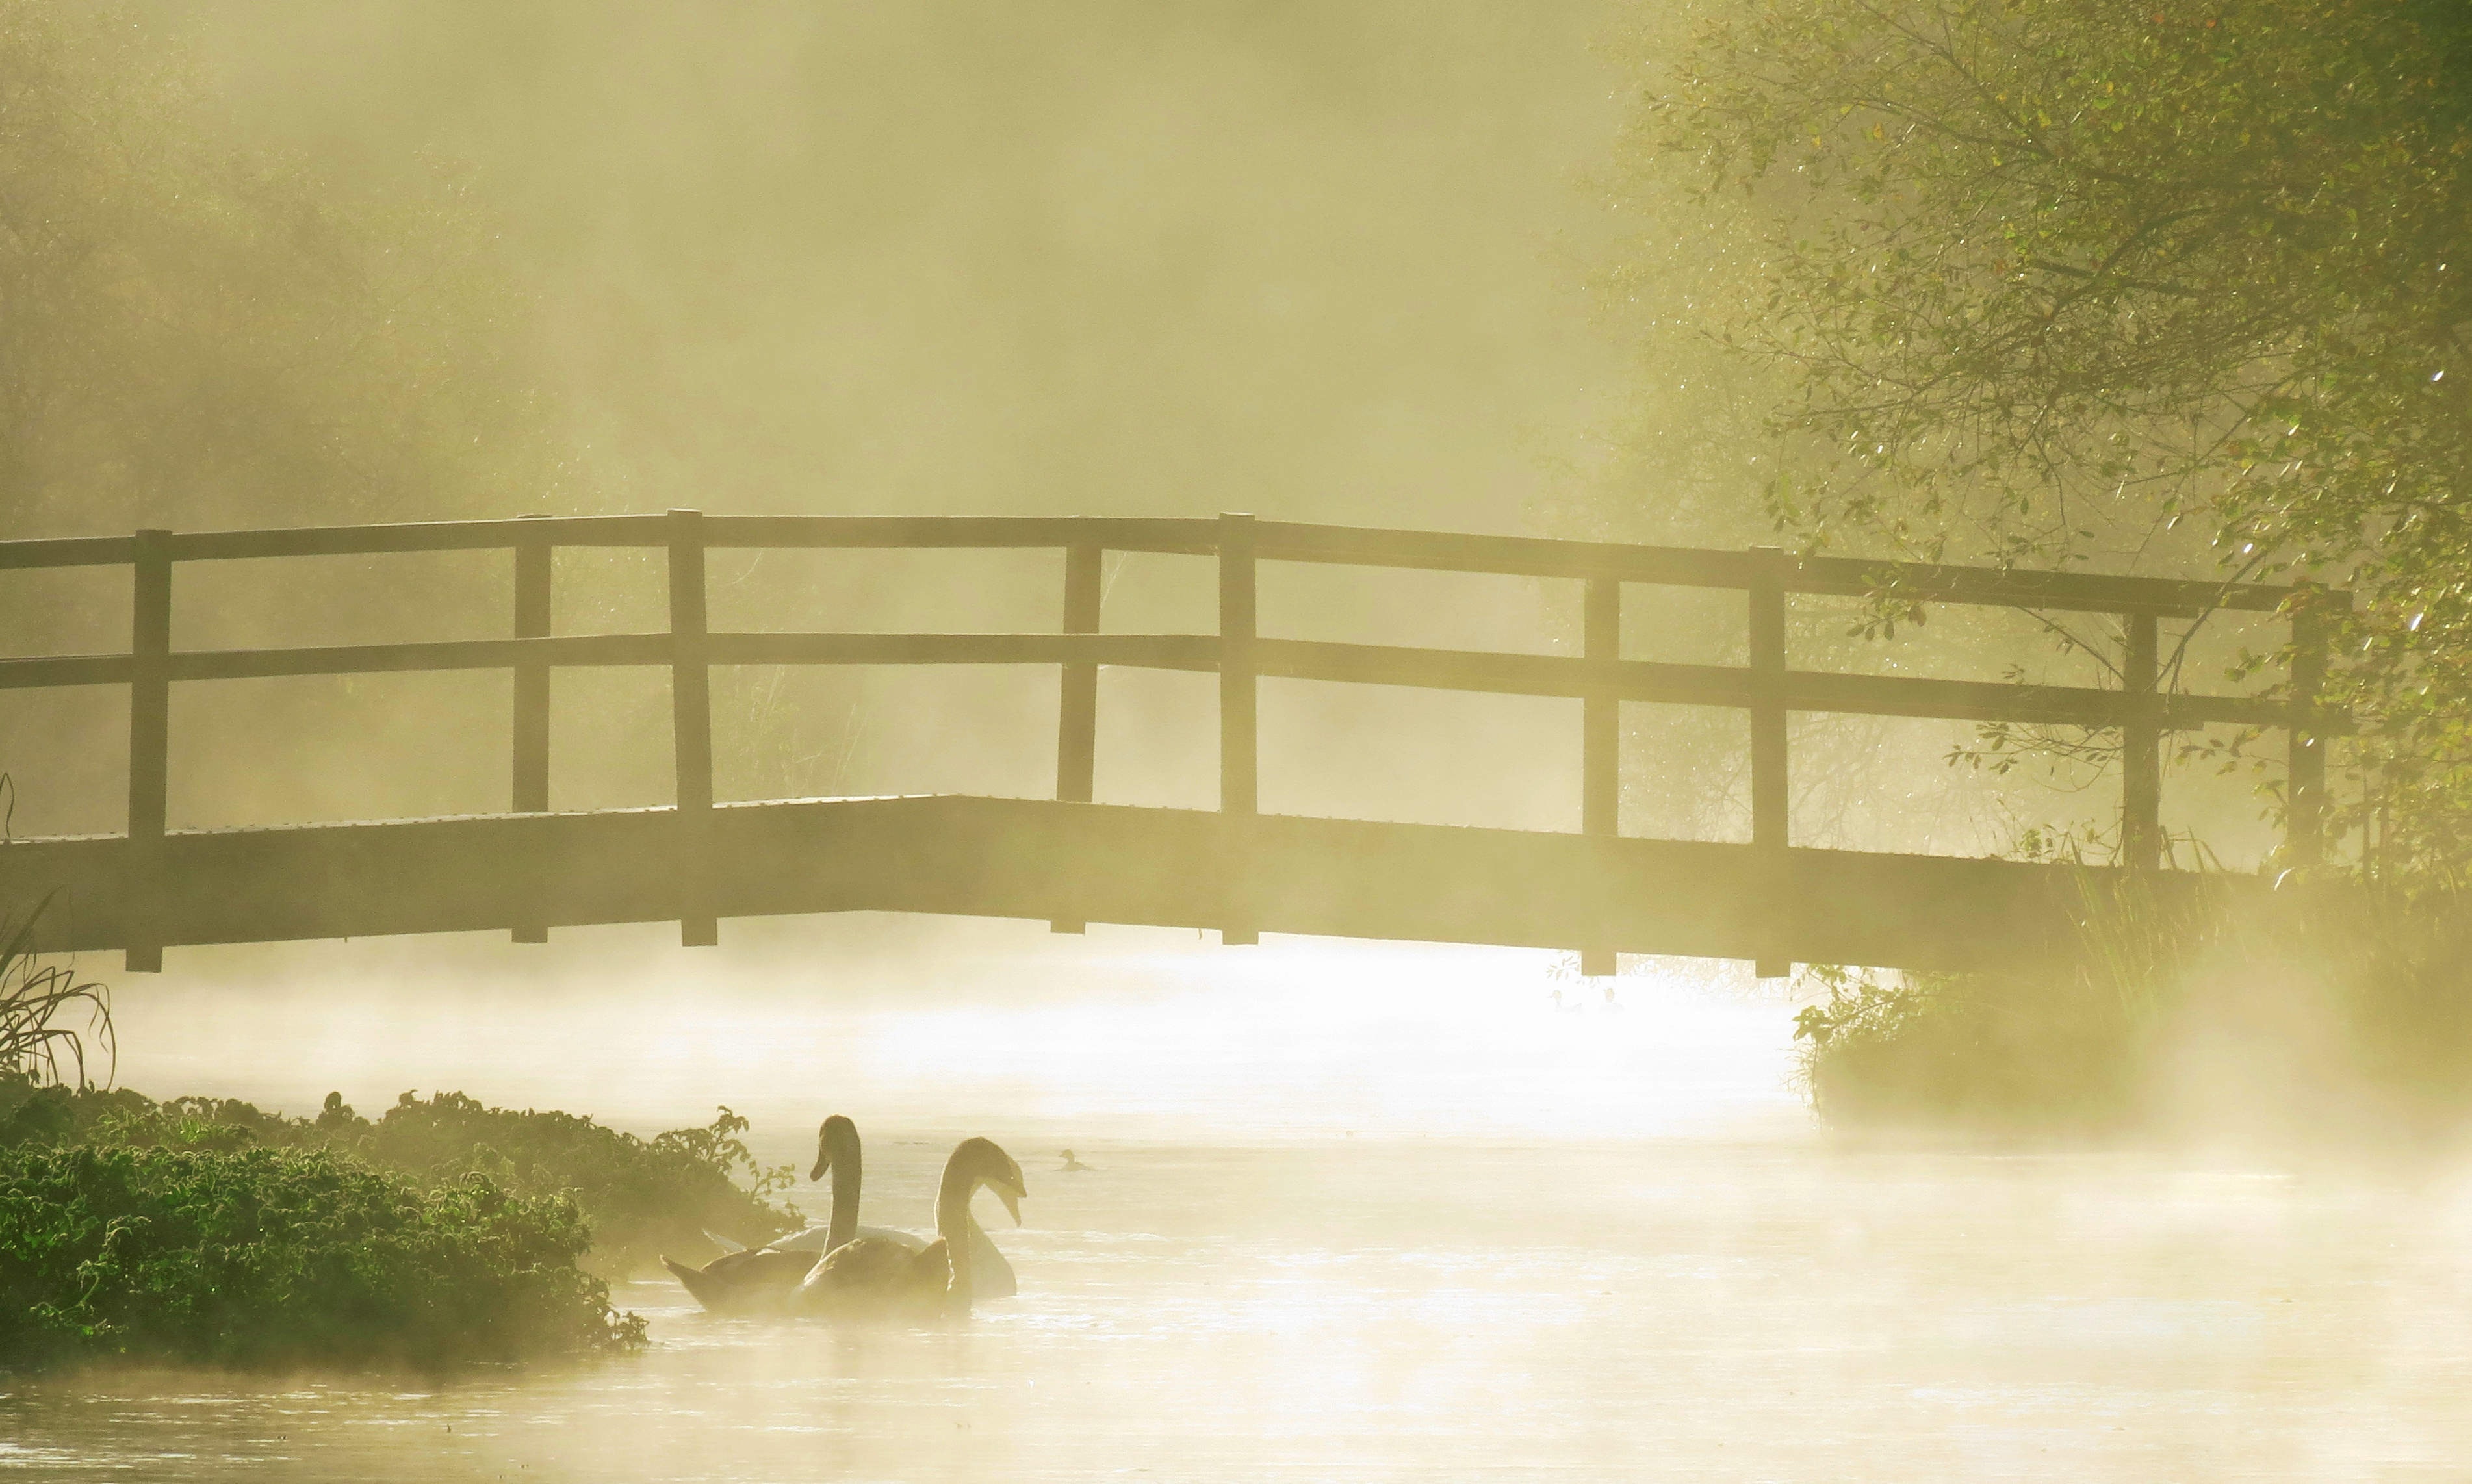
water, atmospheric phenomenon, bridge, morning, beam bridge, sky, architecture, sunlight, fog, river, landscape, girder bridge, reflection, nonbuilding structure, mist